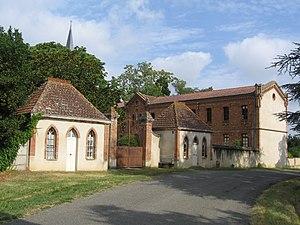
Portail de l'ancienne entrée de l'abbaye cistercienne Sainte-Marie du désert, à Bellegarde-sainte-Marie en Haute-Garonne (France)
Bellegarde-Sainte-Marie est une commune française située dans le département de la Haute-Garonne, en région Occitanie.
L’abbaye Sainte-Marie du Désert est un monastère de moines cisterciens-trappistes sis sur la commune de Bellegarde-Sainte-Marie, dans la Haute-Garonne. Fondée en 1852 l'abbaye est toujours en activité.
Cet article liste les abbayes cisterciennes actives ou ayant existé sur le territoire français actuel. Ces abbayes ont appartenu, à différentes époques, à des ordres ou des congrégations ou des groupements dits « cisterciens ».